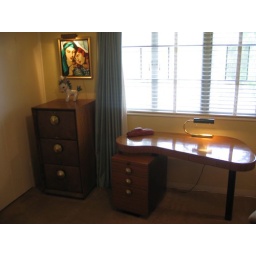
Paldao file cabinet and desk in Library